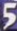
Number: 5